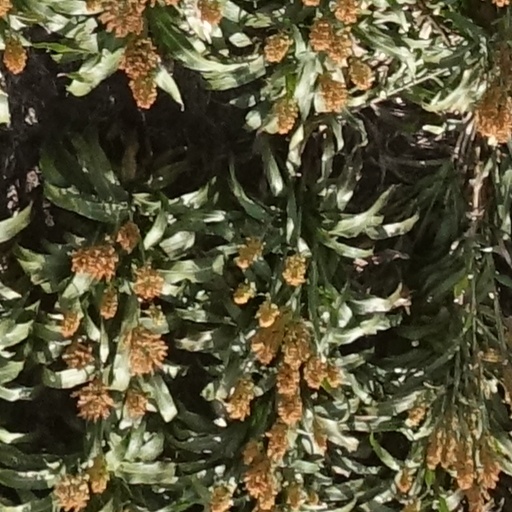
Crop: sorghum